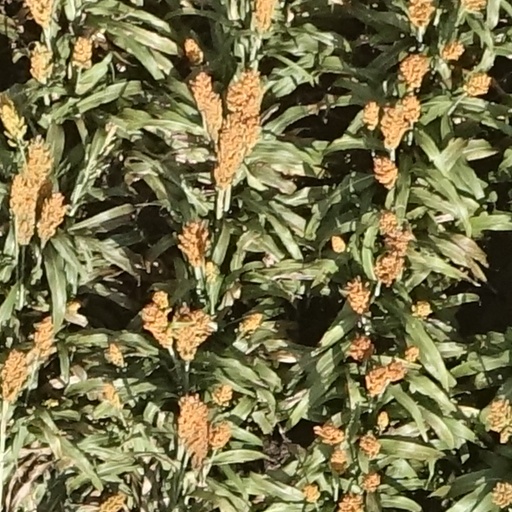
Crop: sorghum